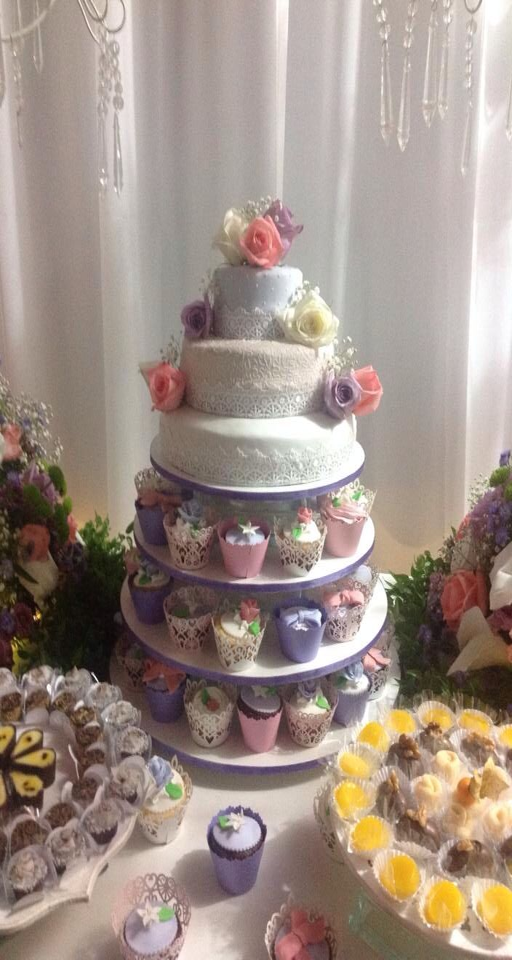
the cake i made for my mother 's th birthday